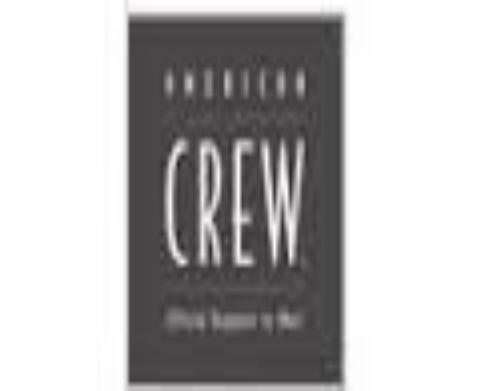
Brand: American Crew
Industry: Necessities